Sky position (RA, Dec in degrees): 201.286, 0.8094
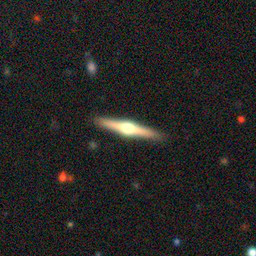
Galaxy morphology: Edge-on Galaxies with Bulge